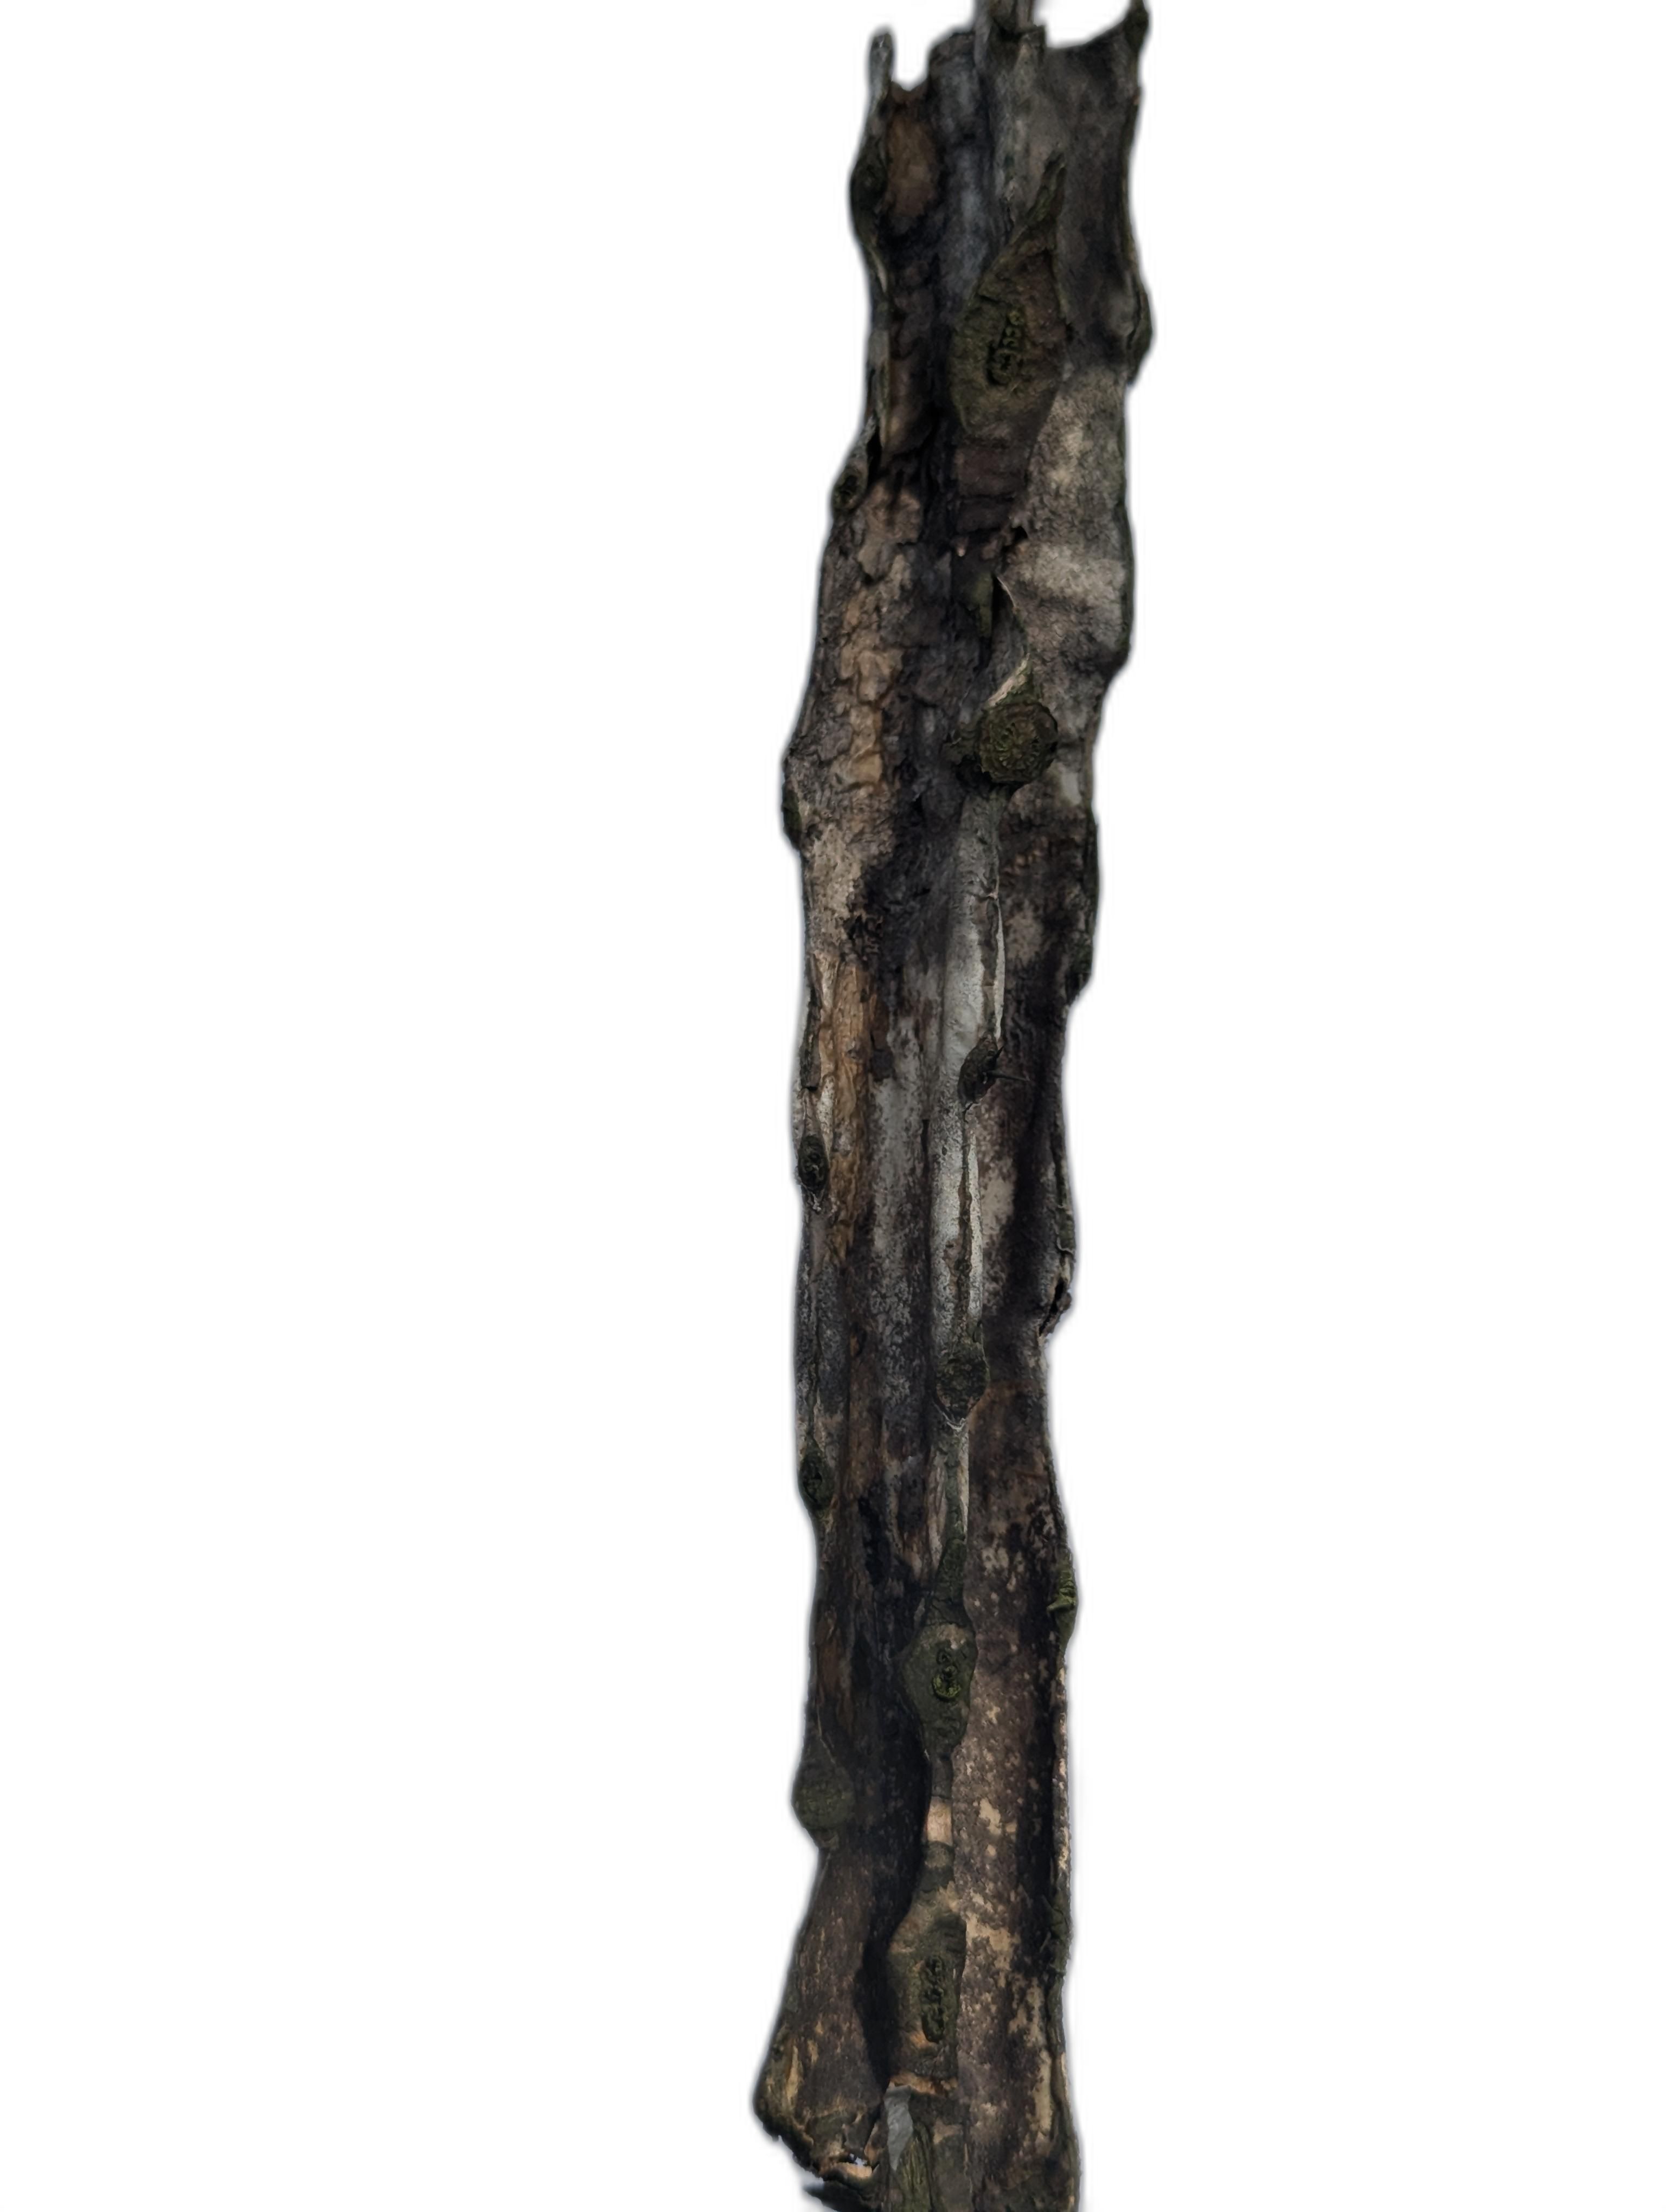
Label: Bad leaf